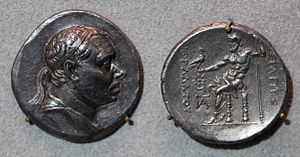
Mithridates 3. af Pontos
Tetradrachm di Mithridates III of Pontus
Mithridates 3. var konge af Pontos ca. 210 f.Kr. til ca. 190 f.Kr.